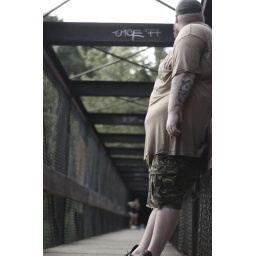
Noah on a bridge to the river in Richmond. 07/24/10.